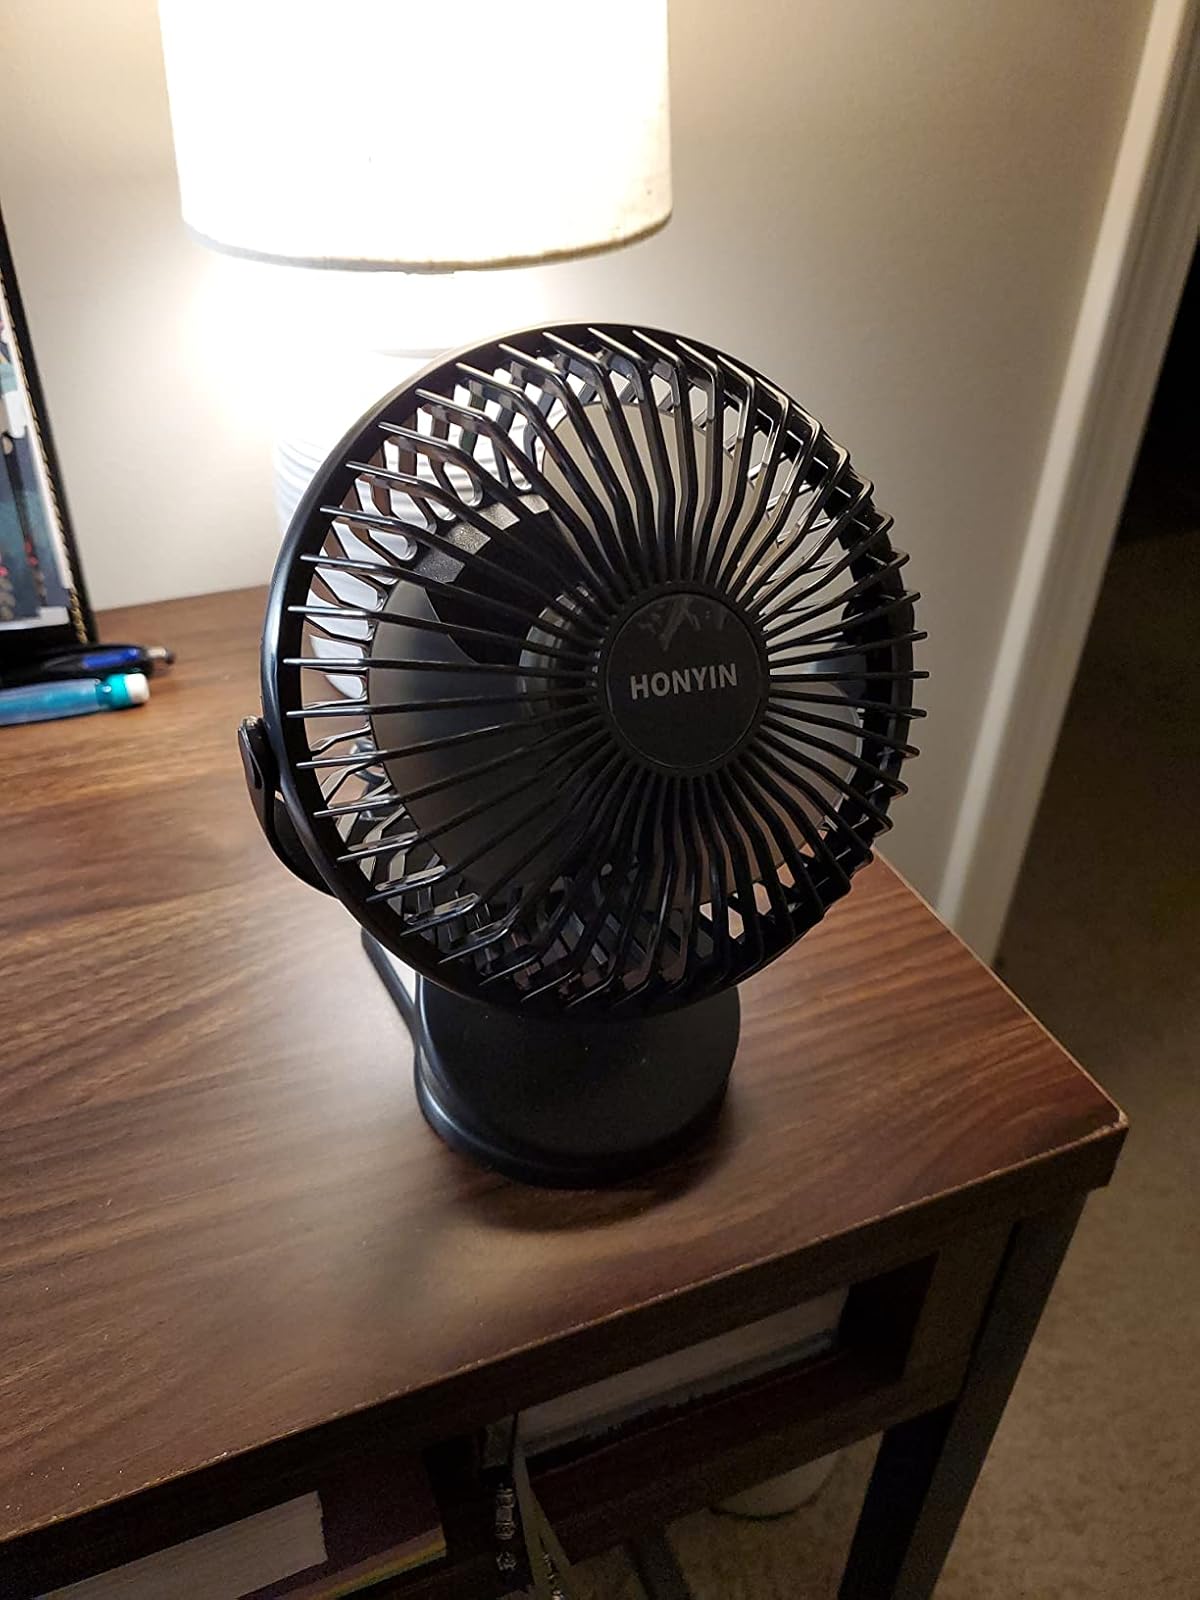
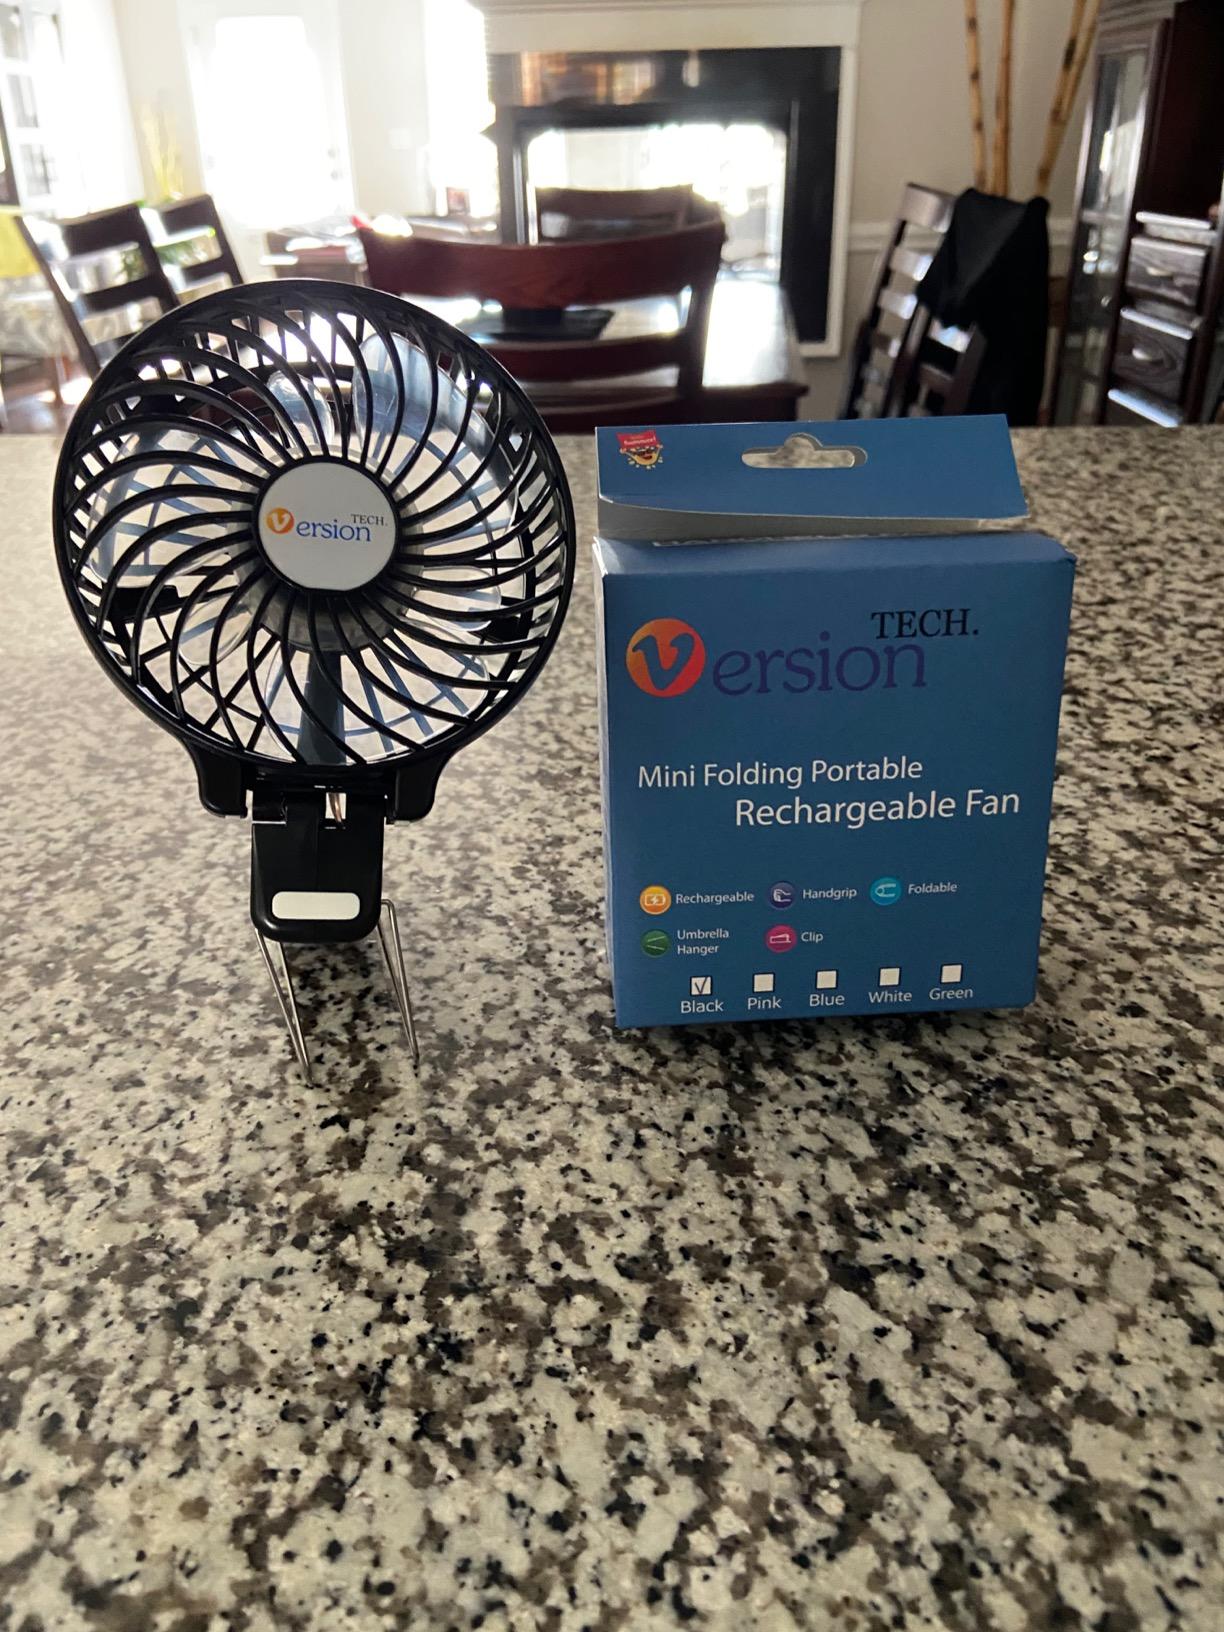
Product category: fan
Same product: no